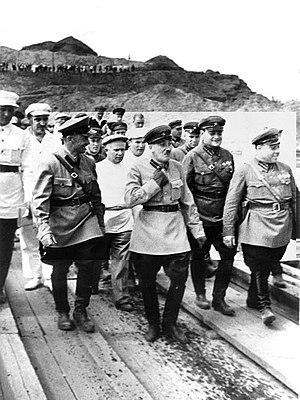
L’Union des républiques socialistes soviétiques, par abréviation URSS ou en abrégé Union soviétique, était un État fédéral transcontinental à régime communiste. Cette fédération a existé du 30 décembre 1922 jusqu'à sa dissolution le 26 décembre 1991. La fédération de Russie est l'État continuateur de l'Union soviétique.
Le Camp de travail correctionnel de Dmitlag désigne un complexe de camps de travail forcé du Goulag, en Union soviétique, créé en 1932 pour la construction du Canal de Moscou. Cet ouvrage, long de 128 km, était considéré comme indispensable pour l'approvisionnement de Moscou et de ses environs en eau potable.